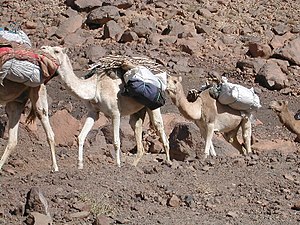
Trans-Sahara-handelen / Den tidlige handel tværs over Sahara
Karavane af dromedarer.
Trans-Sahara-handelen mellem Maghreblandene ved Middelhavet og Vestafrika foregik langs en handelsrute, som var i brug fra det 8. århundrede til sidst på det 16. Det er væsentligt at afgøre, hvorfor sådan en handel i det hele taget opstod, før man undersøger fordelingen af karavaneruter og svingningerne i godsmængden, der blev fragtet langs ruterne. Saharaørkenen er et ugæstfrit område, der adskiller økonomien ved Middelhavet fra den i Nigerområdet. Som den franske forsker Fernand Braudel, gjorde opmærksom på, så er den slags barrierer kun værd at krydse under særlige betingelser, nemlig når udbyttet overstiger tabet.